6ix9ine

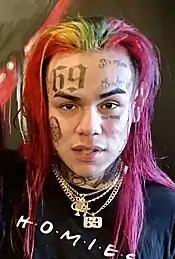
Hernandez displaying his rainbow-colored hair in November 2017

"Poles 1469", released in April 2017, featured Hernandez alongside Trippie Redd on YouTube.